Upfield railway station

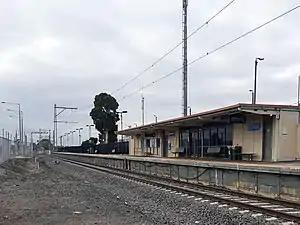
Northbound view of station platform and building, June 2019

Upfield railway station is a commuter railway station and the terminus of the Upfield line, part of the Melbourne railway network. It serves the northern suburb of Campbellfield in Melbourne, Victoria, Australia. Upfield station is a ground-level premium station, featuring a single platform. It opened on 8 October 1889, with the current station provided in 1963. It initially closed on 13 July 1903 and 5 May 1956, it was then reopened on 5 March 1928 and 17 August 1959.